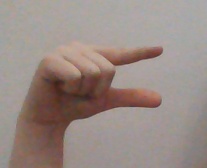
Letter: dal